Tasos Kourakis

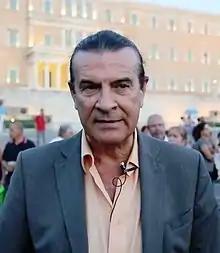
Kourakis in 2013

Anastasios ("Tasos") Kourakis (1948 − 10 October 2021) was a Greek pediatrician, geneticist and politician of the Coalition of the Radical Left (Syriza). From January 2015 until July 2019 he served as Alternate Minister of Education.